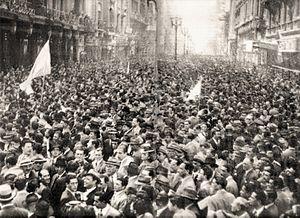
L’historiographie argentine nomme Révolution de 1943 le coup d’État militaire du 4 juin 1943 qui, en renversant le gouvernement de Ramón Castillo, mit fin à la dénommée Décennie infâme, mais désigne aussi sous ce même nom la période de dictature militaire qui suivit ce coup d’État et qui se prolongera jusqu’à l’investiture, trois ans plus tard, du gouvernement constitutionnel élu de Juan Domingo Perón.
Juan Domingo Perón [ xwan doˈmiŋɡo peˈɾon] est un militaire, homme d'État et auteur argentin. Premier président de la nation argentine à être élu au suffrage universel, il fut le dernier à ce jour à avoir assumé la présidence à trois reprises, chaque fois à la suite d’élections démocratiques. Il est à l’origine du péronisme, qui est resté jusqu’à ce jour l’un des mouvements politiques populaires les plus importants dans l’histoire de l’Argentine.
1945 est une année commune commençant un lundi.
La Marche pour la Constitution et la Liberté est une grande manifestation antipéroniste qui eut lieu le 19 septembre 1945, en Argentine.
Dans l’histoire politique de l’Argentine, l’Union démocratique était une alliance électorale conclue en 1945 entre l’Union civique radicale, le Parti socialiste, le Parti communiste et le Parti démocrate progressiste, en vue d’affronter le binôme Juan Perón / Hortensio Quijano lors des élections présidentielles argentines de 1946.